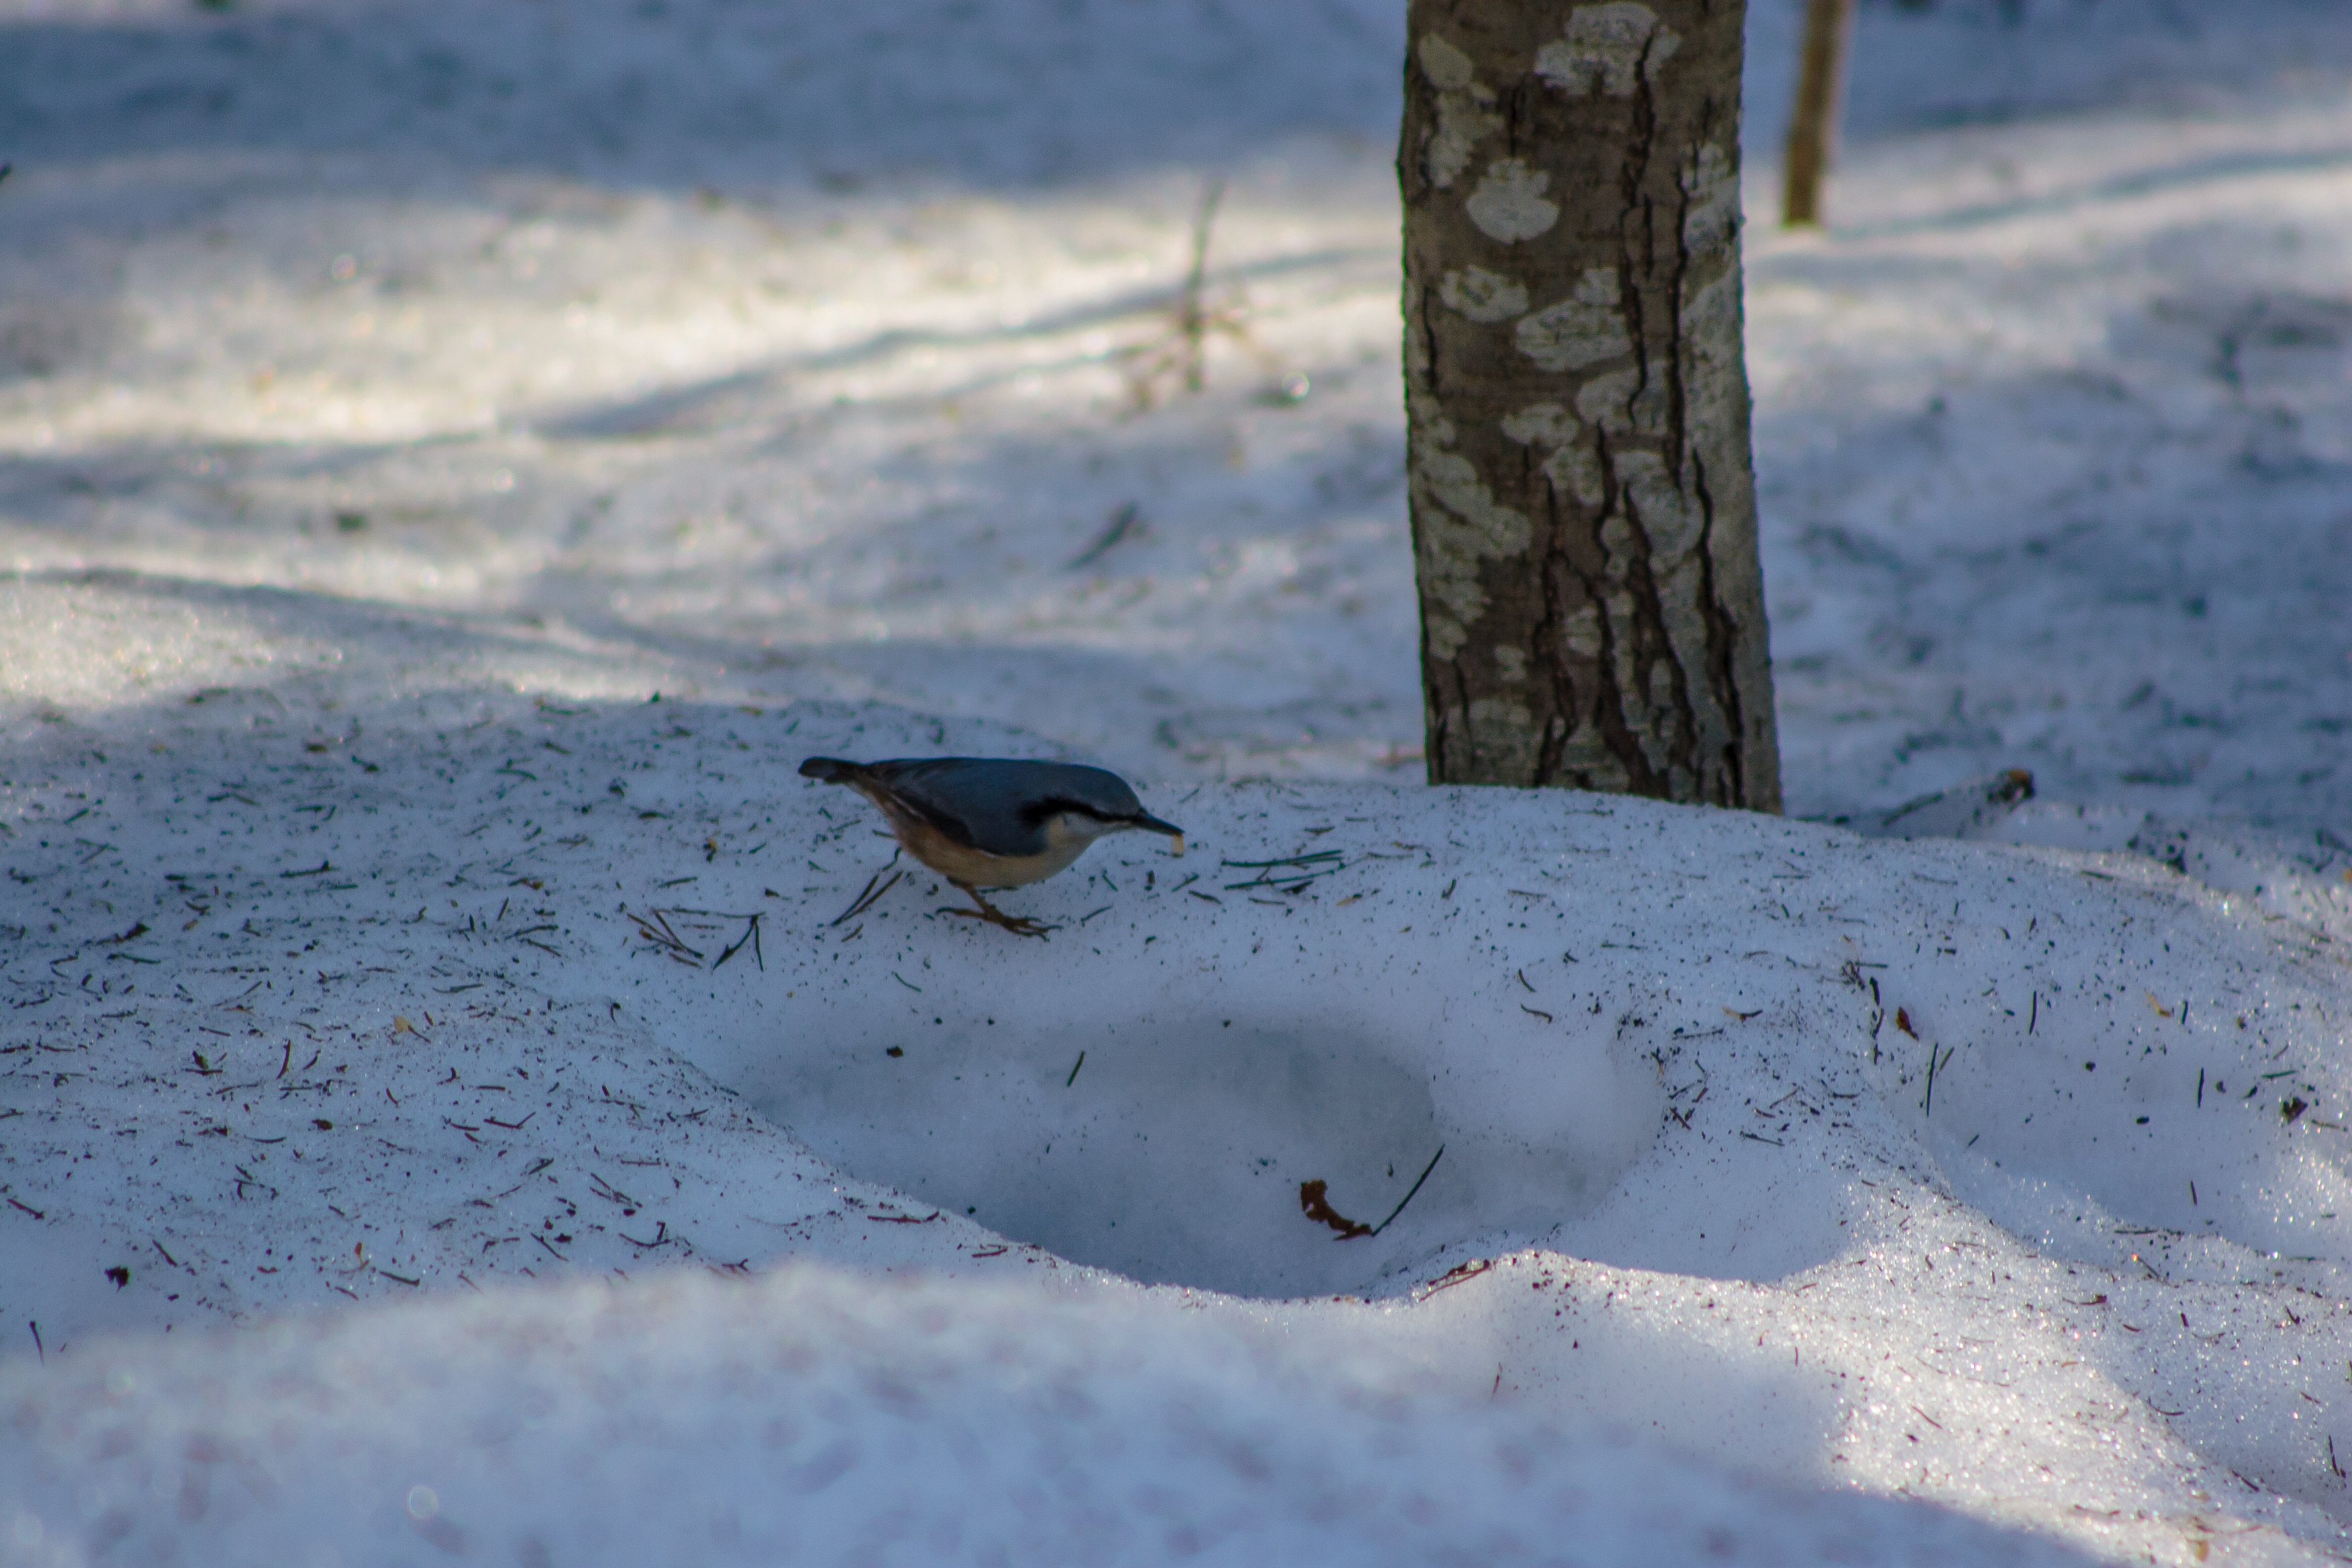
images, bird, snow, branch, beak, tree, twig, freezing, wood, landscape, plant, winter, trunk, frost, electric blue, feather, songbird, sky, grass, wildlife, perching bird, tail, bluebird, arctic, old world flycatcher, european robin, ocean, natural landscape, robin